Core Four

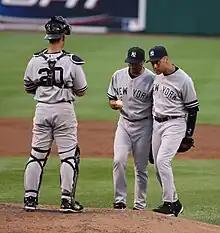
Three members of the Core Four – Posada "(left)", Rivera "(middle)", and Jeter "(right)" – played together for 17 consecutive years from 1995 to 2011, the longest in North American professional sports.

The Core Four won four World Series Championships together in five years. They won seven American League pennants together from 1996 to 2009.